Emil Lewis Holmdahl

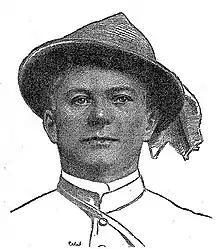
General Lee Christmas in Central America

Immediately following his discharge Holmdahl moved to Oakland, California, where he worked as a steamfitter, installing and maintaining pipes. He only spent only 2 weeks at his new job as he was left dissatisfied and bored. The life of a steamfitter was nowhere near as exciting as during his time overseas and he resolved to once again find a profession where he could see action and have an adventure.